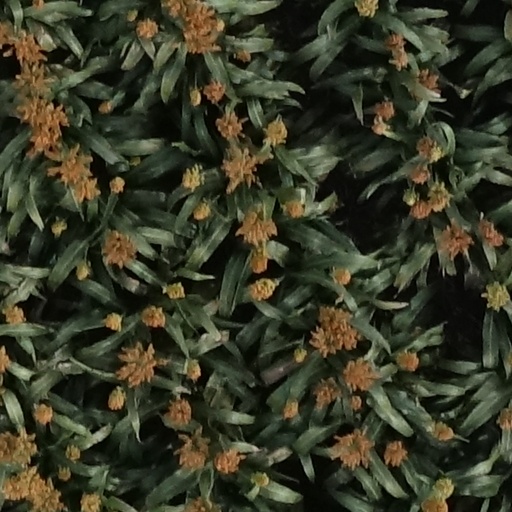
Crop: sorghum